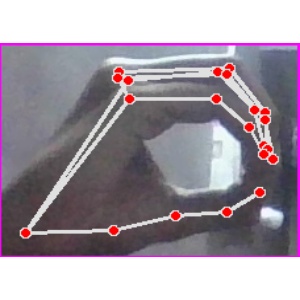
अक्षर: ठ